Curtiss NC

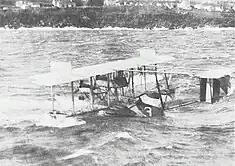
NC-3 off the Azores, 1919.

On 4 October 1918, the first of these aircraft, the NC-1, made its first test flight with the early three-engine configuration. On 25 November, it flew again, with a world record 51 people on board.